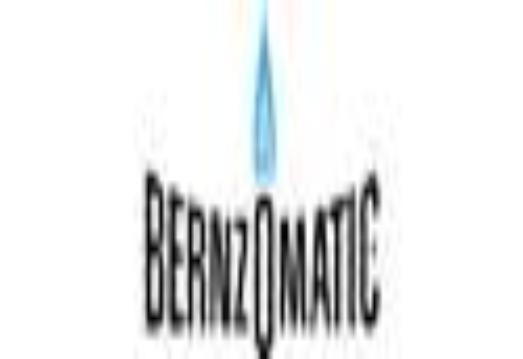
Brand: bernzomatic
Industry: Necessities